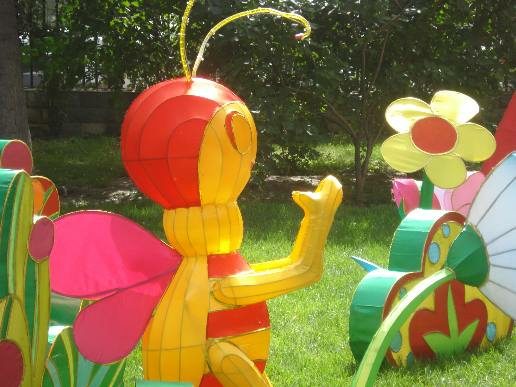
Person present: No